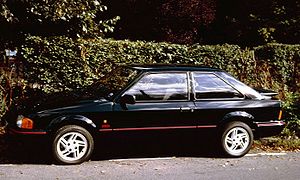
Ford Escort / Escort '86 (1986−1990) / Sportsversioner
Ford Escort XR3i (1986)
Ford Escort var en personbil bygget af Ford Motor Company i 6 forskellige generationer mellem 1968 og 2000.